The Microbe

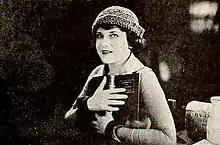
Viola Dana in the film

The Microbe is a 1919 American silent comedy-drama film, directed by Henry Otto. It stars Viola Dana, Kenneth Harlan, and Arthur Maude, and was released on July 21, 1919.